Faanui

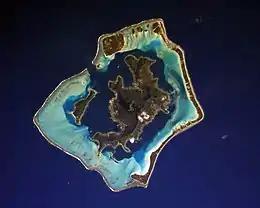
Bora Bora, the island on which Faanui is located

Faanui is an associated commune on the island of Bora Bora, in French Polynesia. According to the 2022 census, it had a population of 3,312 people.